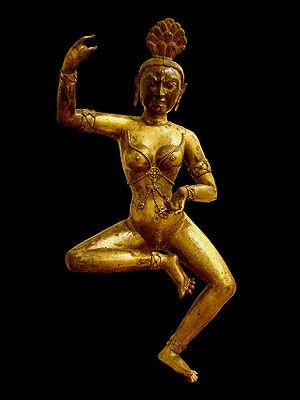
Dakini dansante, cuivre doré avec traces de polychromie, 18ème siècle (?), Tibet. Musée Guimet à Paris.
L’art chinois, recouvre l'ensemble des arts de culture chinoise dans le monde chinois et la diaspora. La conception occidentale de l'art est utilisée en Chine à l'époque moderne, dans son sens le plus large, pour aborder toutes les formes d'art pratiquées en Chine tout au long de son histoire.